Juan de Céspedes Ruiz

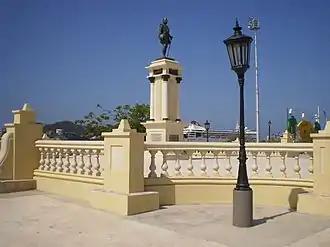
At age 20 or 24, Juan de Céspedes took part in the foundation of Santa Marta under Rodrigo de Bastidas

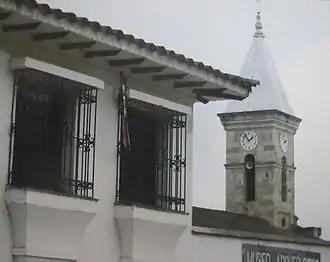
Pasca, Cundinamarca, was founded on July 15, 1537, by Juan de Céspedes

In 1539, the brother of the founder of Bogotá, Gonzalo Jiménez de Quesada, Hernán Pérez de Quesada had taken the governance of the New Kingdom of Granada. In this year, the conquistadors, among which De Céspedes, asked the King of Spain to construct a hospital in Bogotá. Under the command of Pérez de Quesada, De Céspedes and Juan de Sanct Martín tortured the last "zipa" of the Muisca, Sagipa, by cutting and burning the soles of the feet of the Muisca ruler. De Céspedes was sent westward into the terrain of the Panche, who were beaten in the Battle of Tocarema in August 1538. De Céspedes passed through San Antonio del Tequendama. From 1542 to 1543, De Céspedes was mayor of Bogotá, the capital of New Kingdom of Granada. He succeeded Hernán Venegas Carrillo, who occupied this position after De Céspedes again.